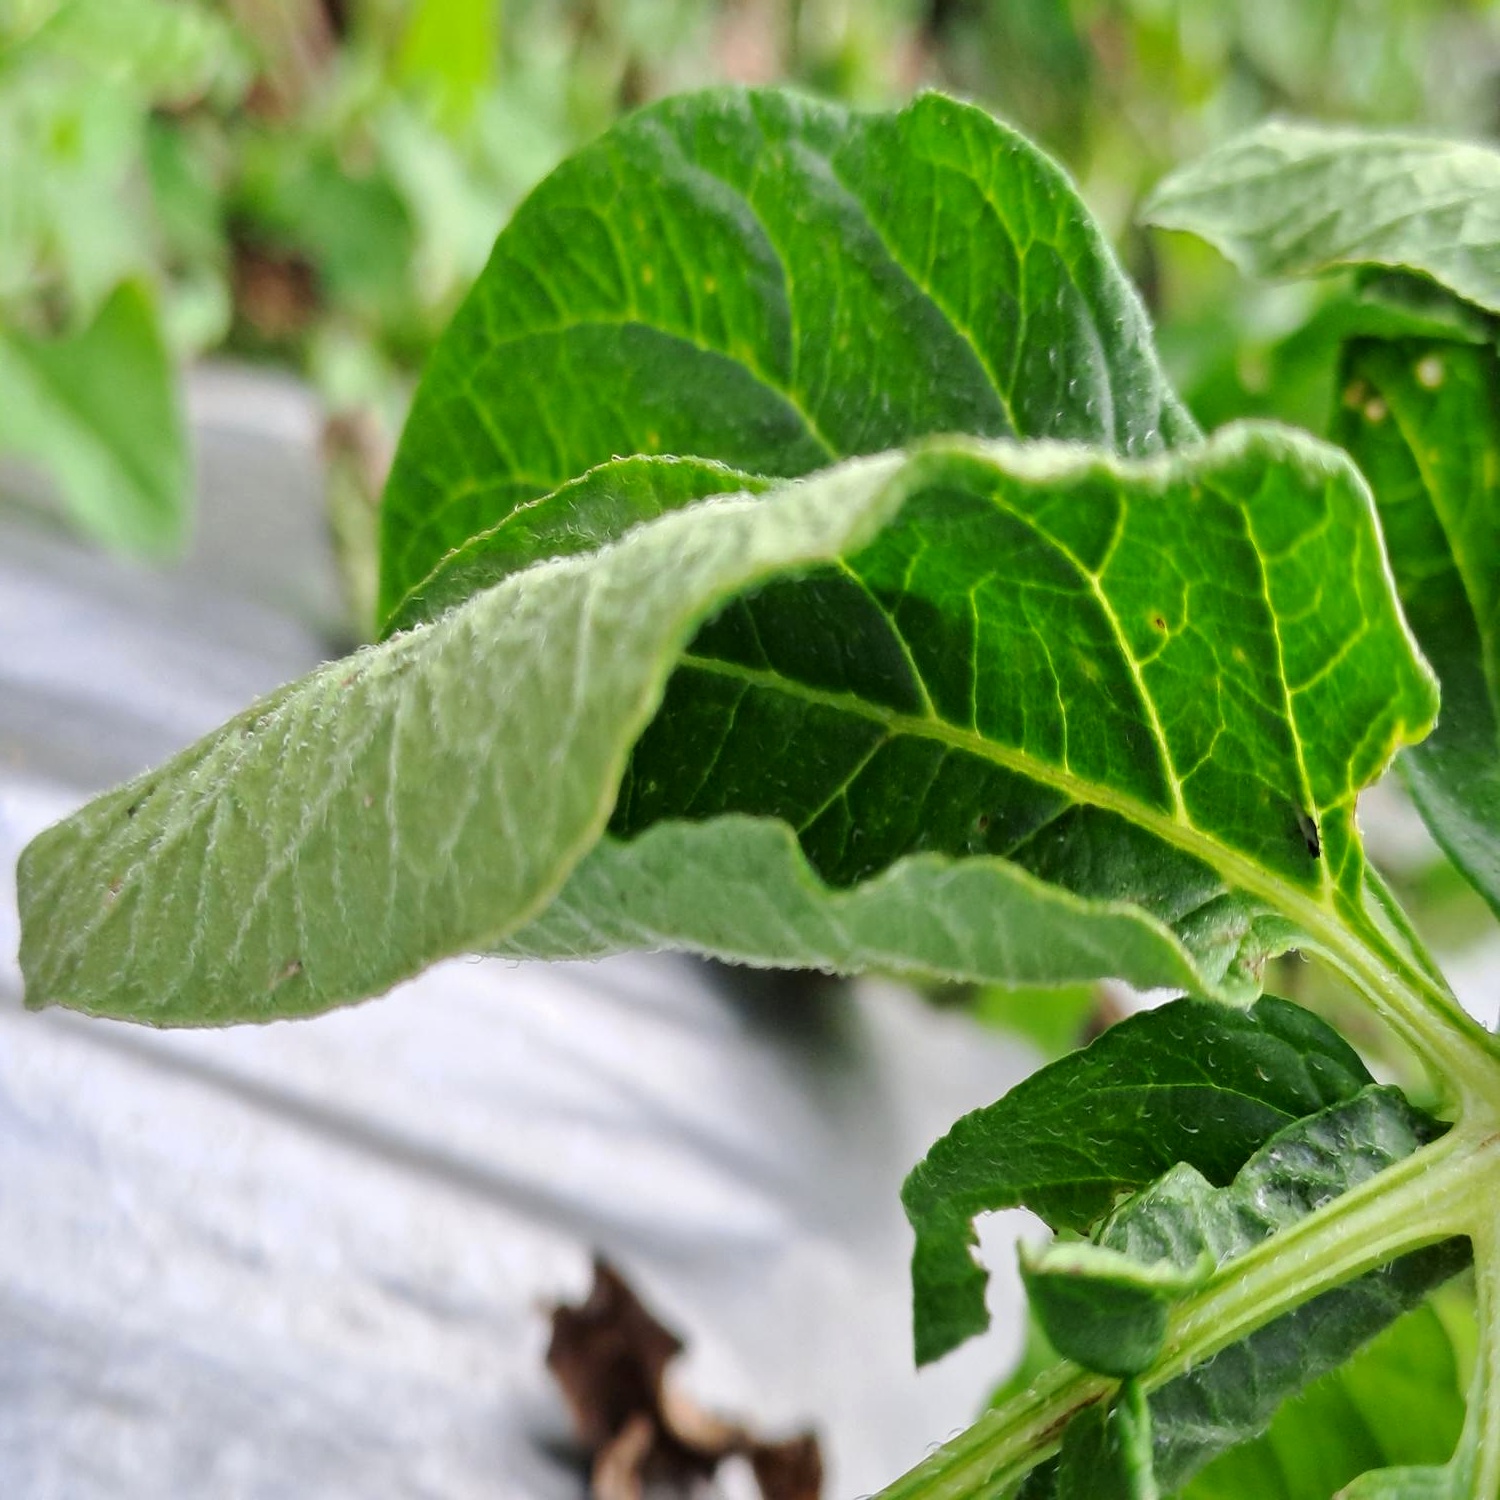
Etiqueta: Pudricion_Parda